Guy Hallifax

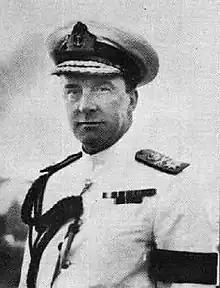

Rear-Admiral Guy Waterhouse Hallifax (21 June 188428 March 1941) was a South African military commander, who was recruited by the South African government to organise a navy.